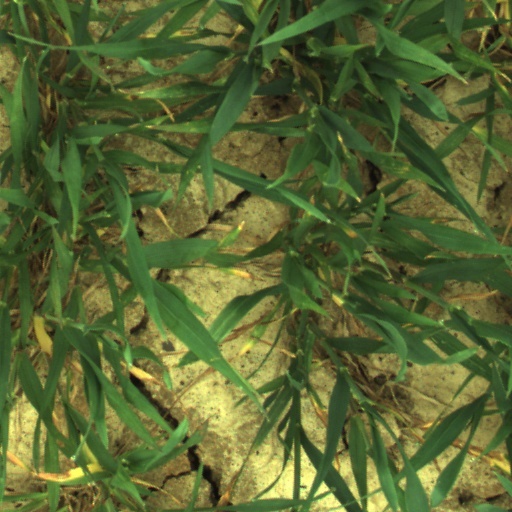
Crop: wheat